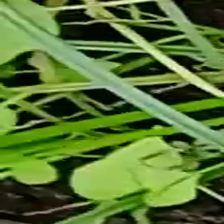
Weed species: Obscure_morning _glory(Ipomoea obscura)